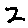
Label: 2